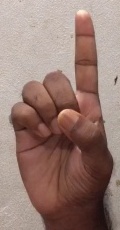
ASL sign: D